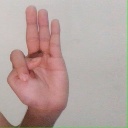
अक्षर: भ